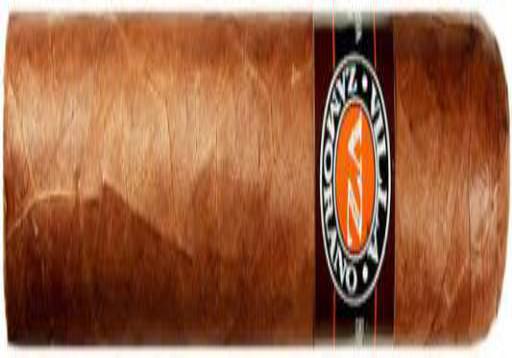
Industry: Necessities